Survey township

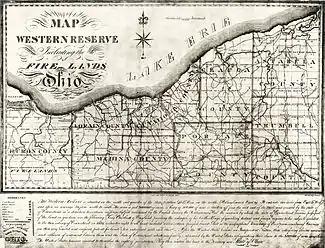
1826 map of the Connecticut Western Reserve in northern Ohio showing both survey and civil townships. The survey townships are represented by the numbers (horizontal "town" and vertical "range" numbers), and the civil townships using the same boundaries are represented by the names.

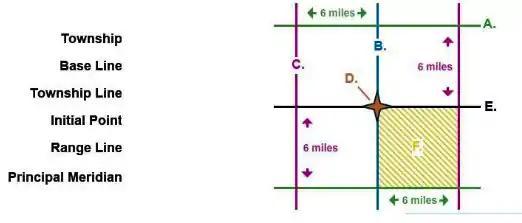
Survey township: A. Township Line, B. Principal Meridian, C. Range Line, D. Initial Point, E. Base Line, and F. Township, according to BLM

A survey township, sometimes called a Congressional township or just township, as used by the United States Public Land Survey System and by Canada's Dominion Land Survey is a nominally-square area of land that is nominally six survey miles (about 9.66 km) on a side. Each 36-square-mile (about 93.2 km) township is divided into 36 sections of one square mile (640 acres, roughly 2.6 km) each. The sections can be further subdivided for sale.